Rubidium

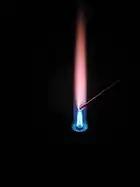
Flame test for rubidium

Rubidium chloride (RbCl) is probably the most used rubidium compound: among several other chlorides, it is used to induce living cells to take up DNA; it is also used as a biomarker, because in nature, it is found only in small quantities in living organisms and when present, replaces potassium. Other common rubidium compounds are the corrosive rubidium hydroxide (RbOH), the starting material for most rubidium-based chemical processes; rubidium carbonate (RbCO), used in some optical glasses, and rubidium copper sulfate, RbSO·CuSO·6HO. Rubidium silver iodide (RbAgI) has the highest room temperature conductivity of any known ionic crystal, a property exploited in thin film batteries and other applications.